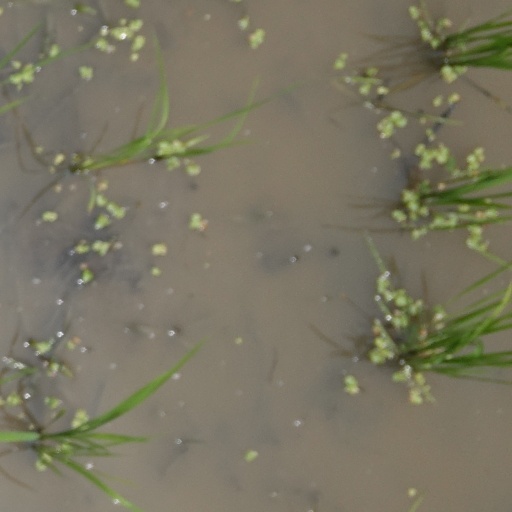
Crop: rice